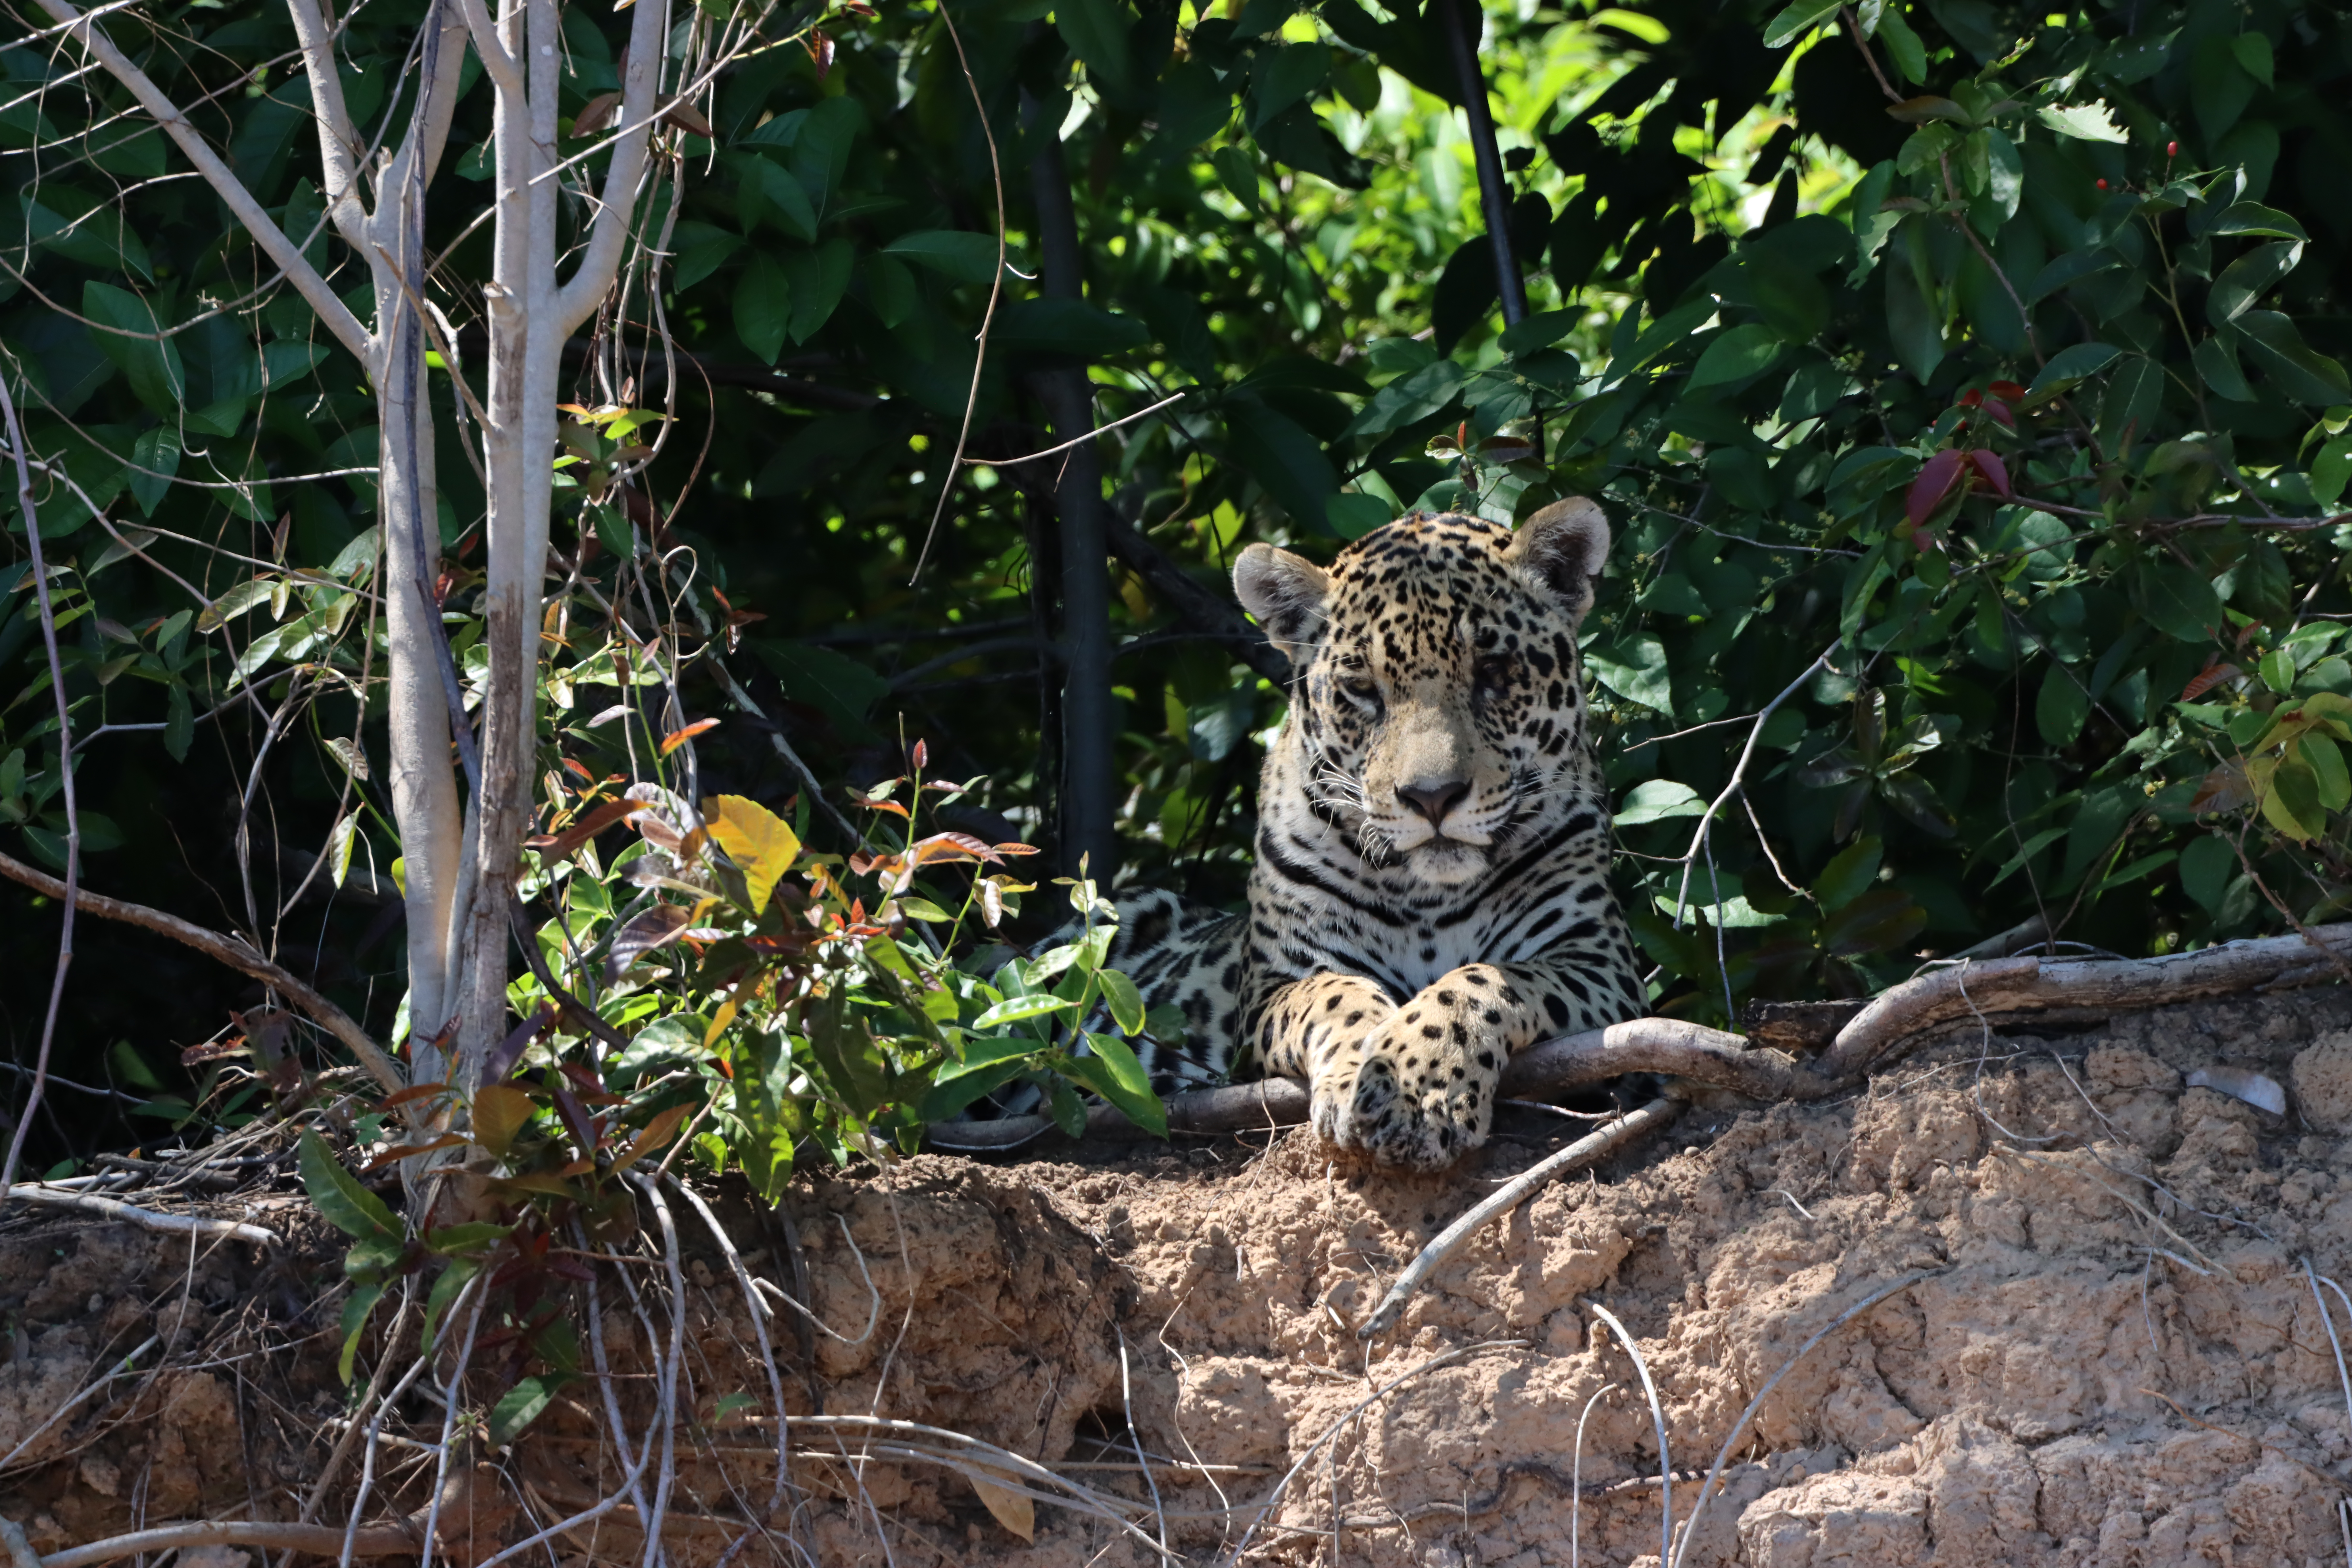
Jaguar: Lua